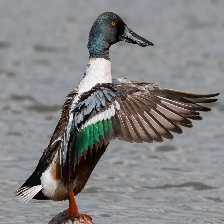
Species: NORTHERN SHOVELER
Scientific name: SPATULA CLYPEATA
ImageNet parent category: drake